NRK

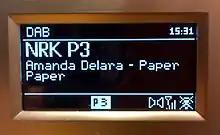
NRK P3 on DAB

NRK has 12 regional offices around Norway. Each office has its own broadcasts on both television (on NRK 1) and radio (on NRK P1), as well their own news sites on the internet. They also contribute news coverage to national news programmes. NRK's headquarters are at Marienlyst in Oslo and Tyholt in Trondheim.